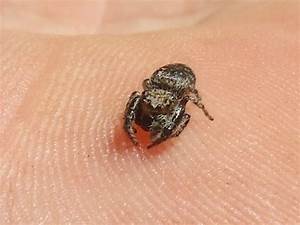
Label: ragno